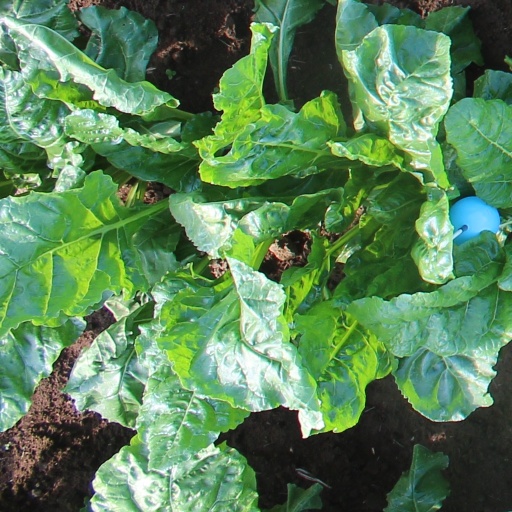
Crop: sugar beet